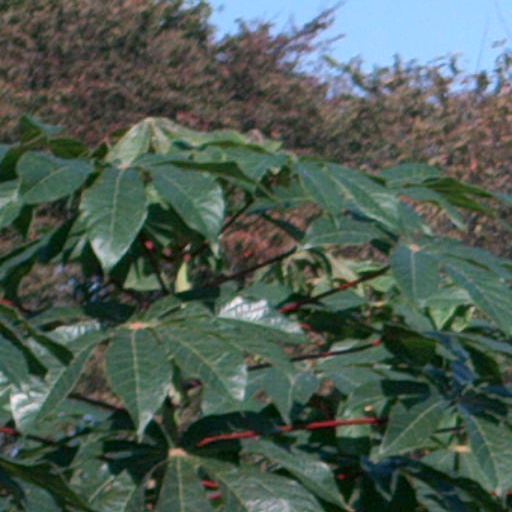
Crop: cassava